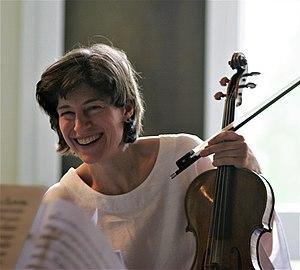
Kim Kashkashian, née à Détroit dans le Michigan aux États-Unis le 31 août 1952, est une altiste américaine d'origine arménienne.